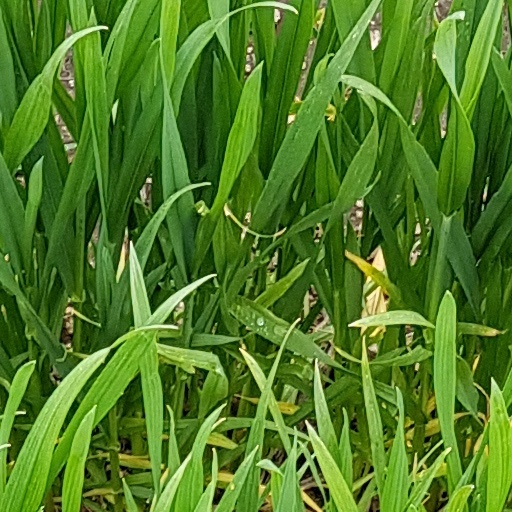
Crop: wheat